Structure of the Royal Danish Army

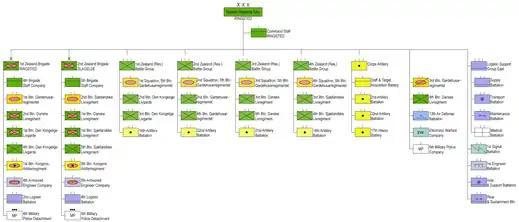
Structure of the Eastern Regional Command in 1989 (click to enlarge)

The Eastern Regional Command was based in Ringsted and commanded by a major general, who in case of war would have become Commander, Allied Land Forces Zealand (LANDZEALAND). The command was responsible for the Copenhagen and Frederiksberg municipalities, and the Copenhagen, Frederiksborg, Roskilde, West Zealand and Storstrøm counties.